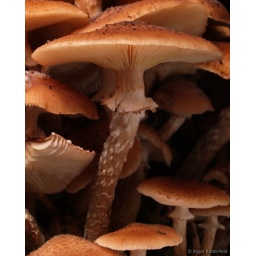
Honey Fungus (&lt;i&gt;Armillaria mellea&lt;/i&gt;).Growing en masse around the base of a dead oak tree in the Moss Valley, near Sheffield.